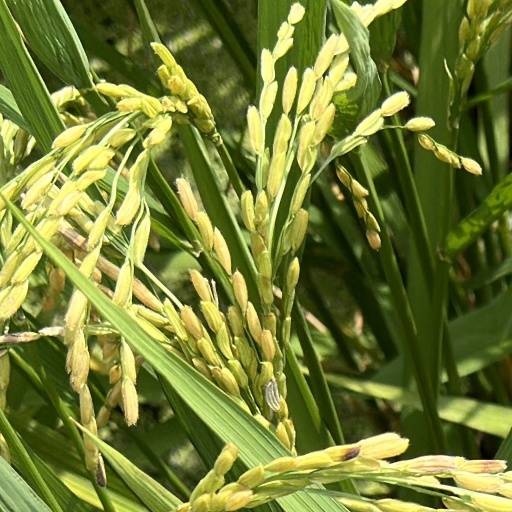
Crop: rice